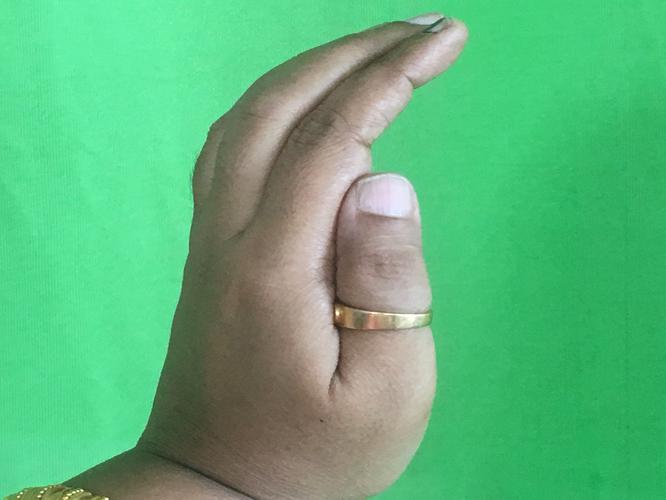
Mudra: Sarpasirsha
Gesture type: single_hand